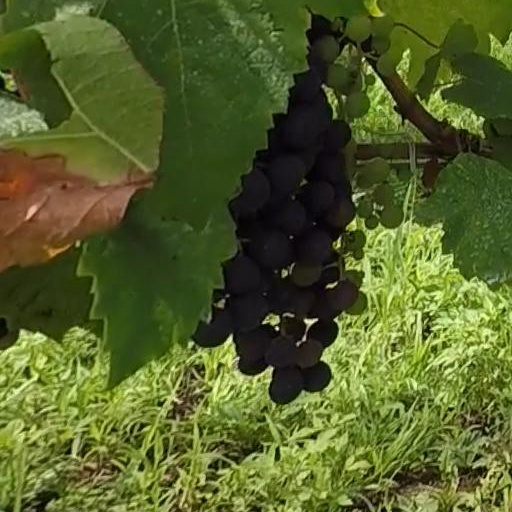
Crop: grape